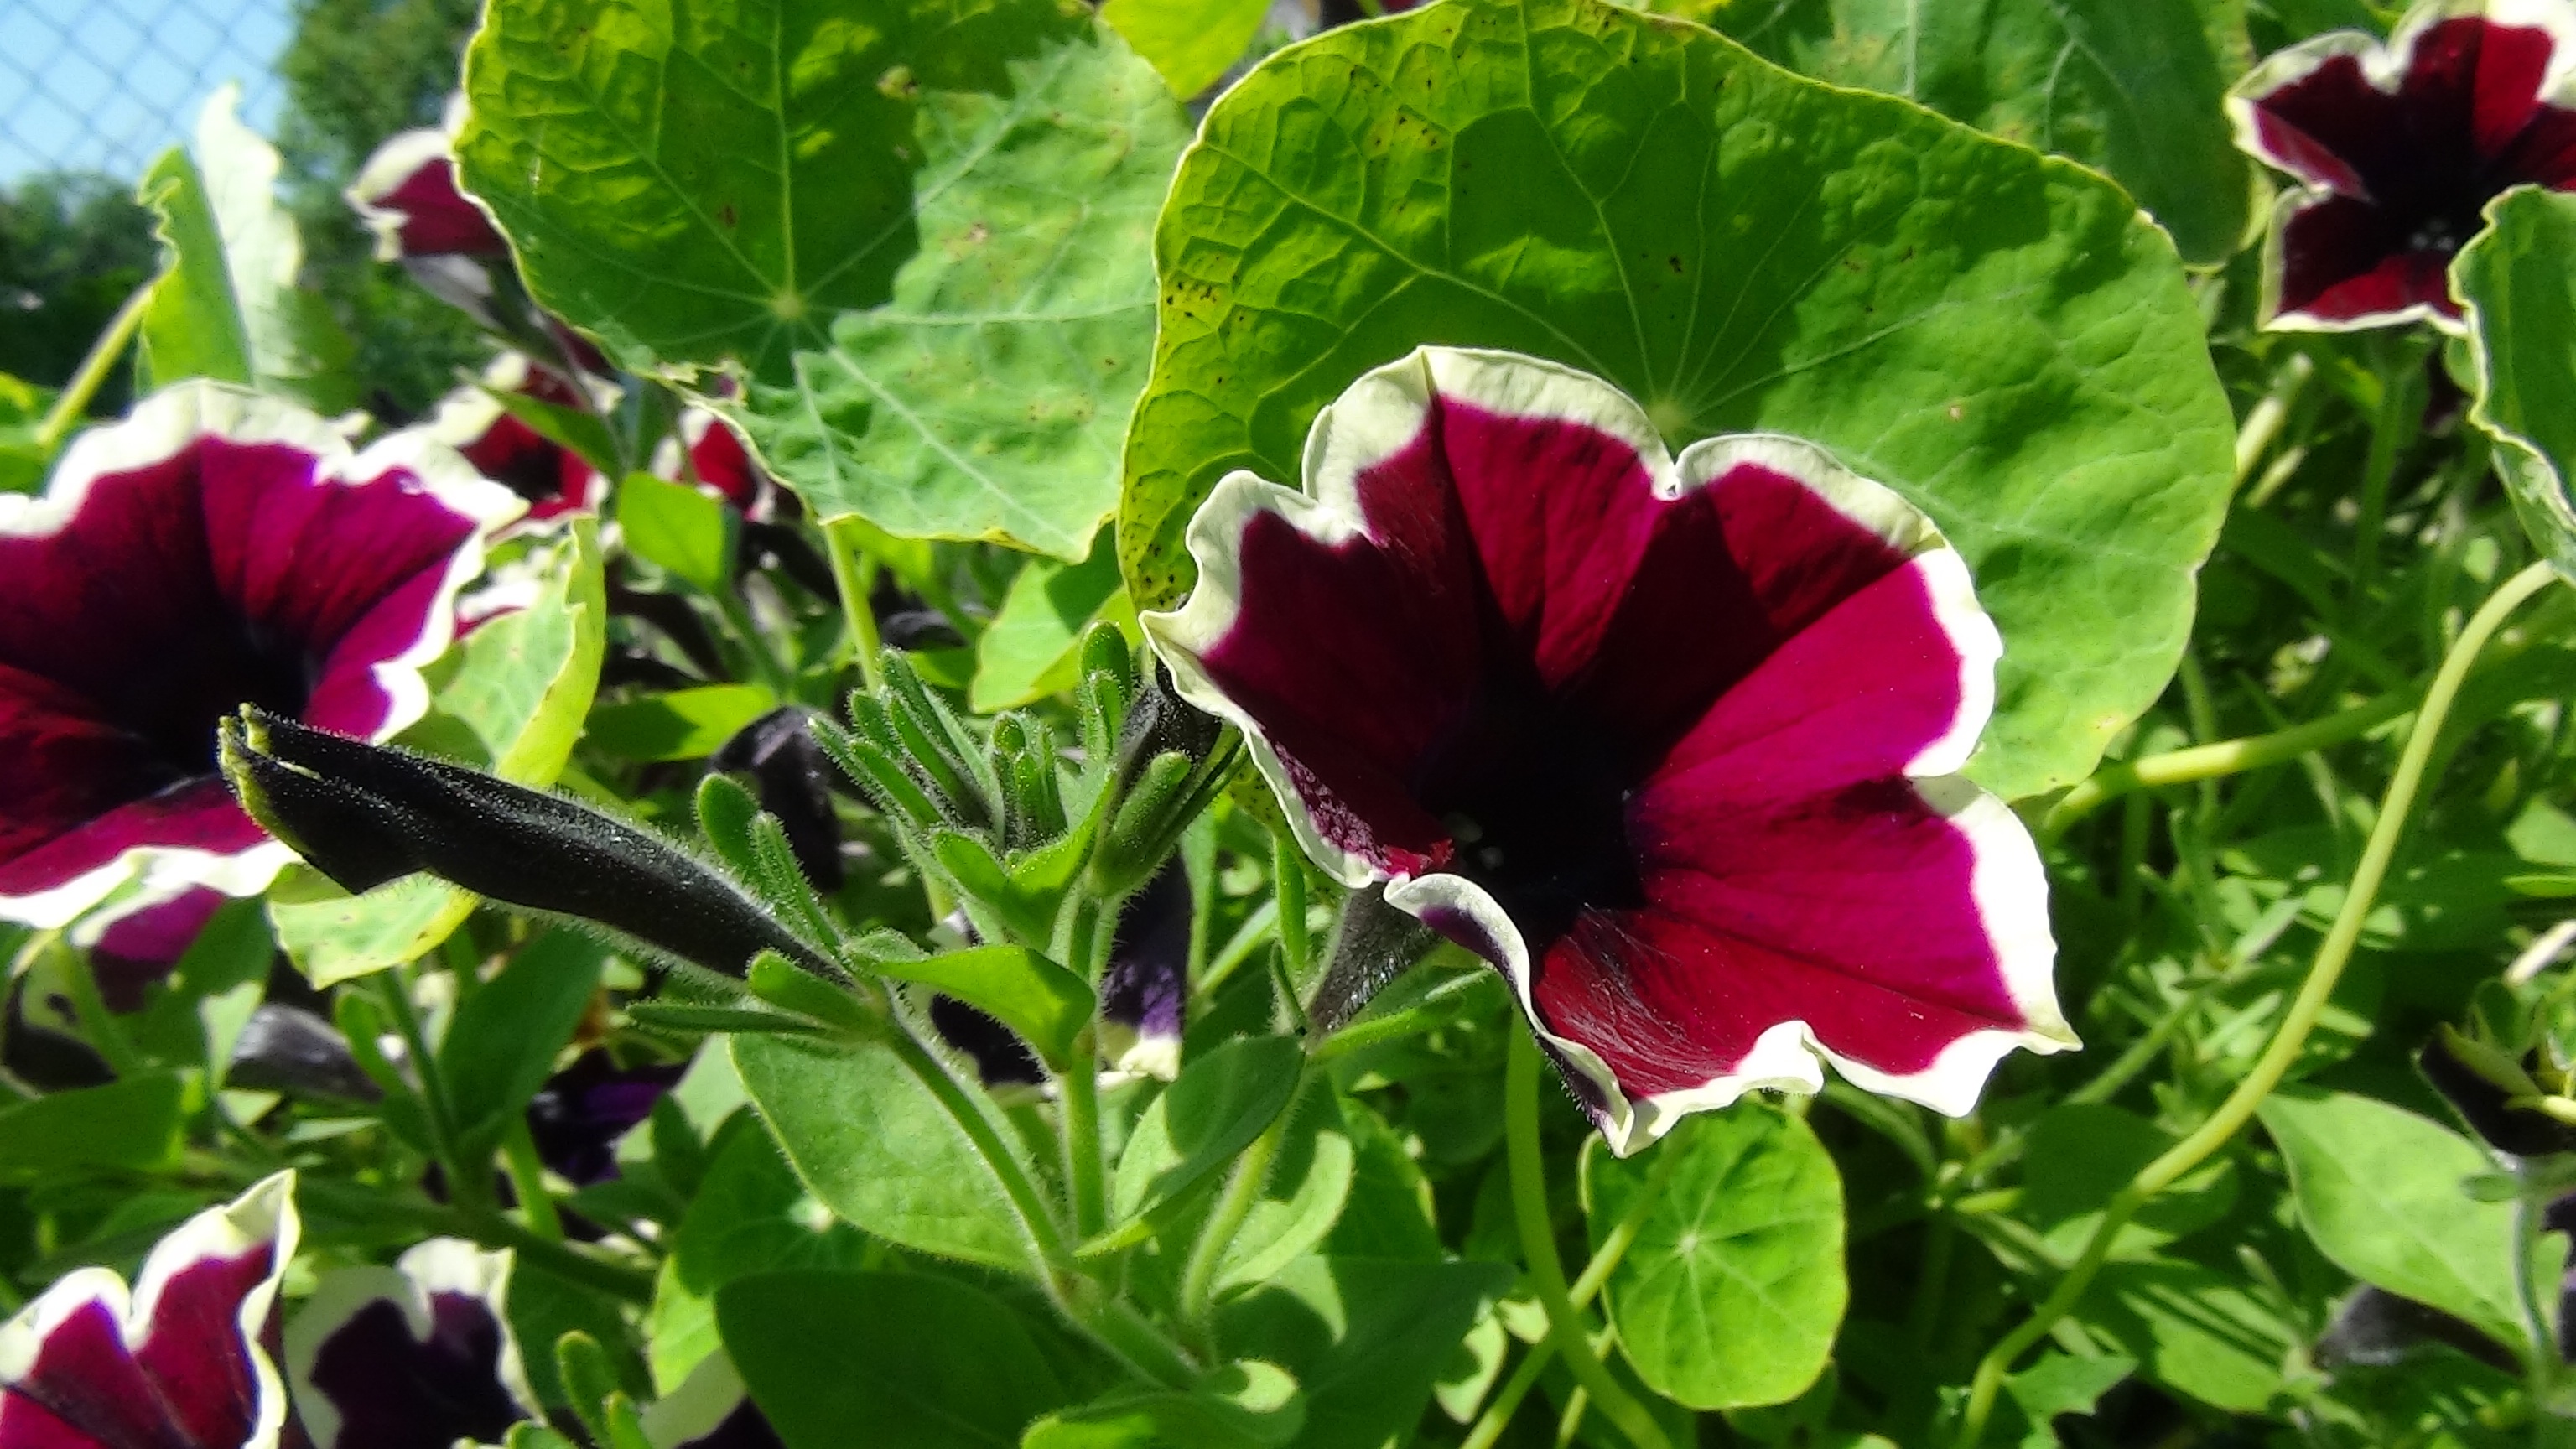
nature, plant, flower, petal, summer, botany, flora, flowers, petunia, pansy, flowering plant, annual plant, land plant, violet family, morning glory family